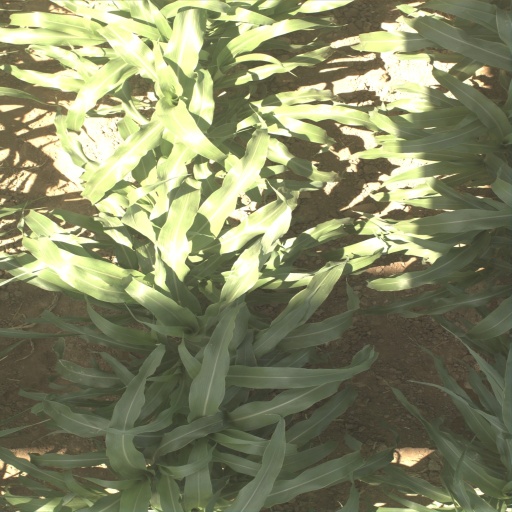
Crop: sorghum